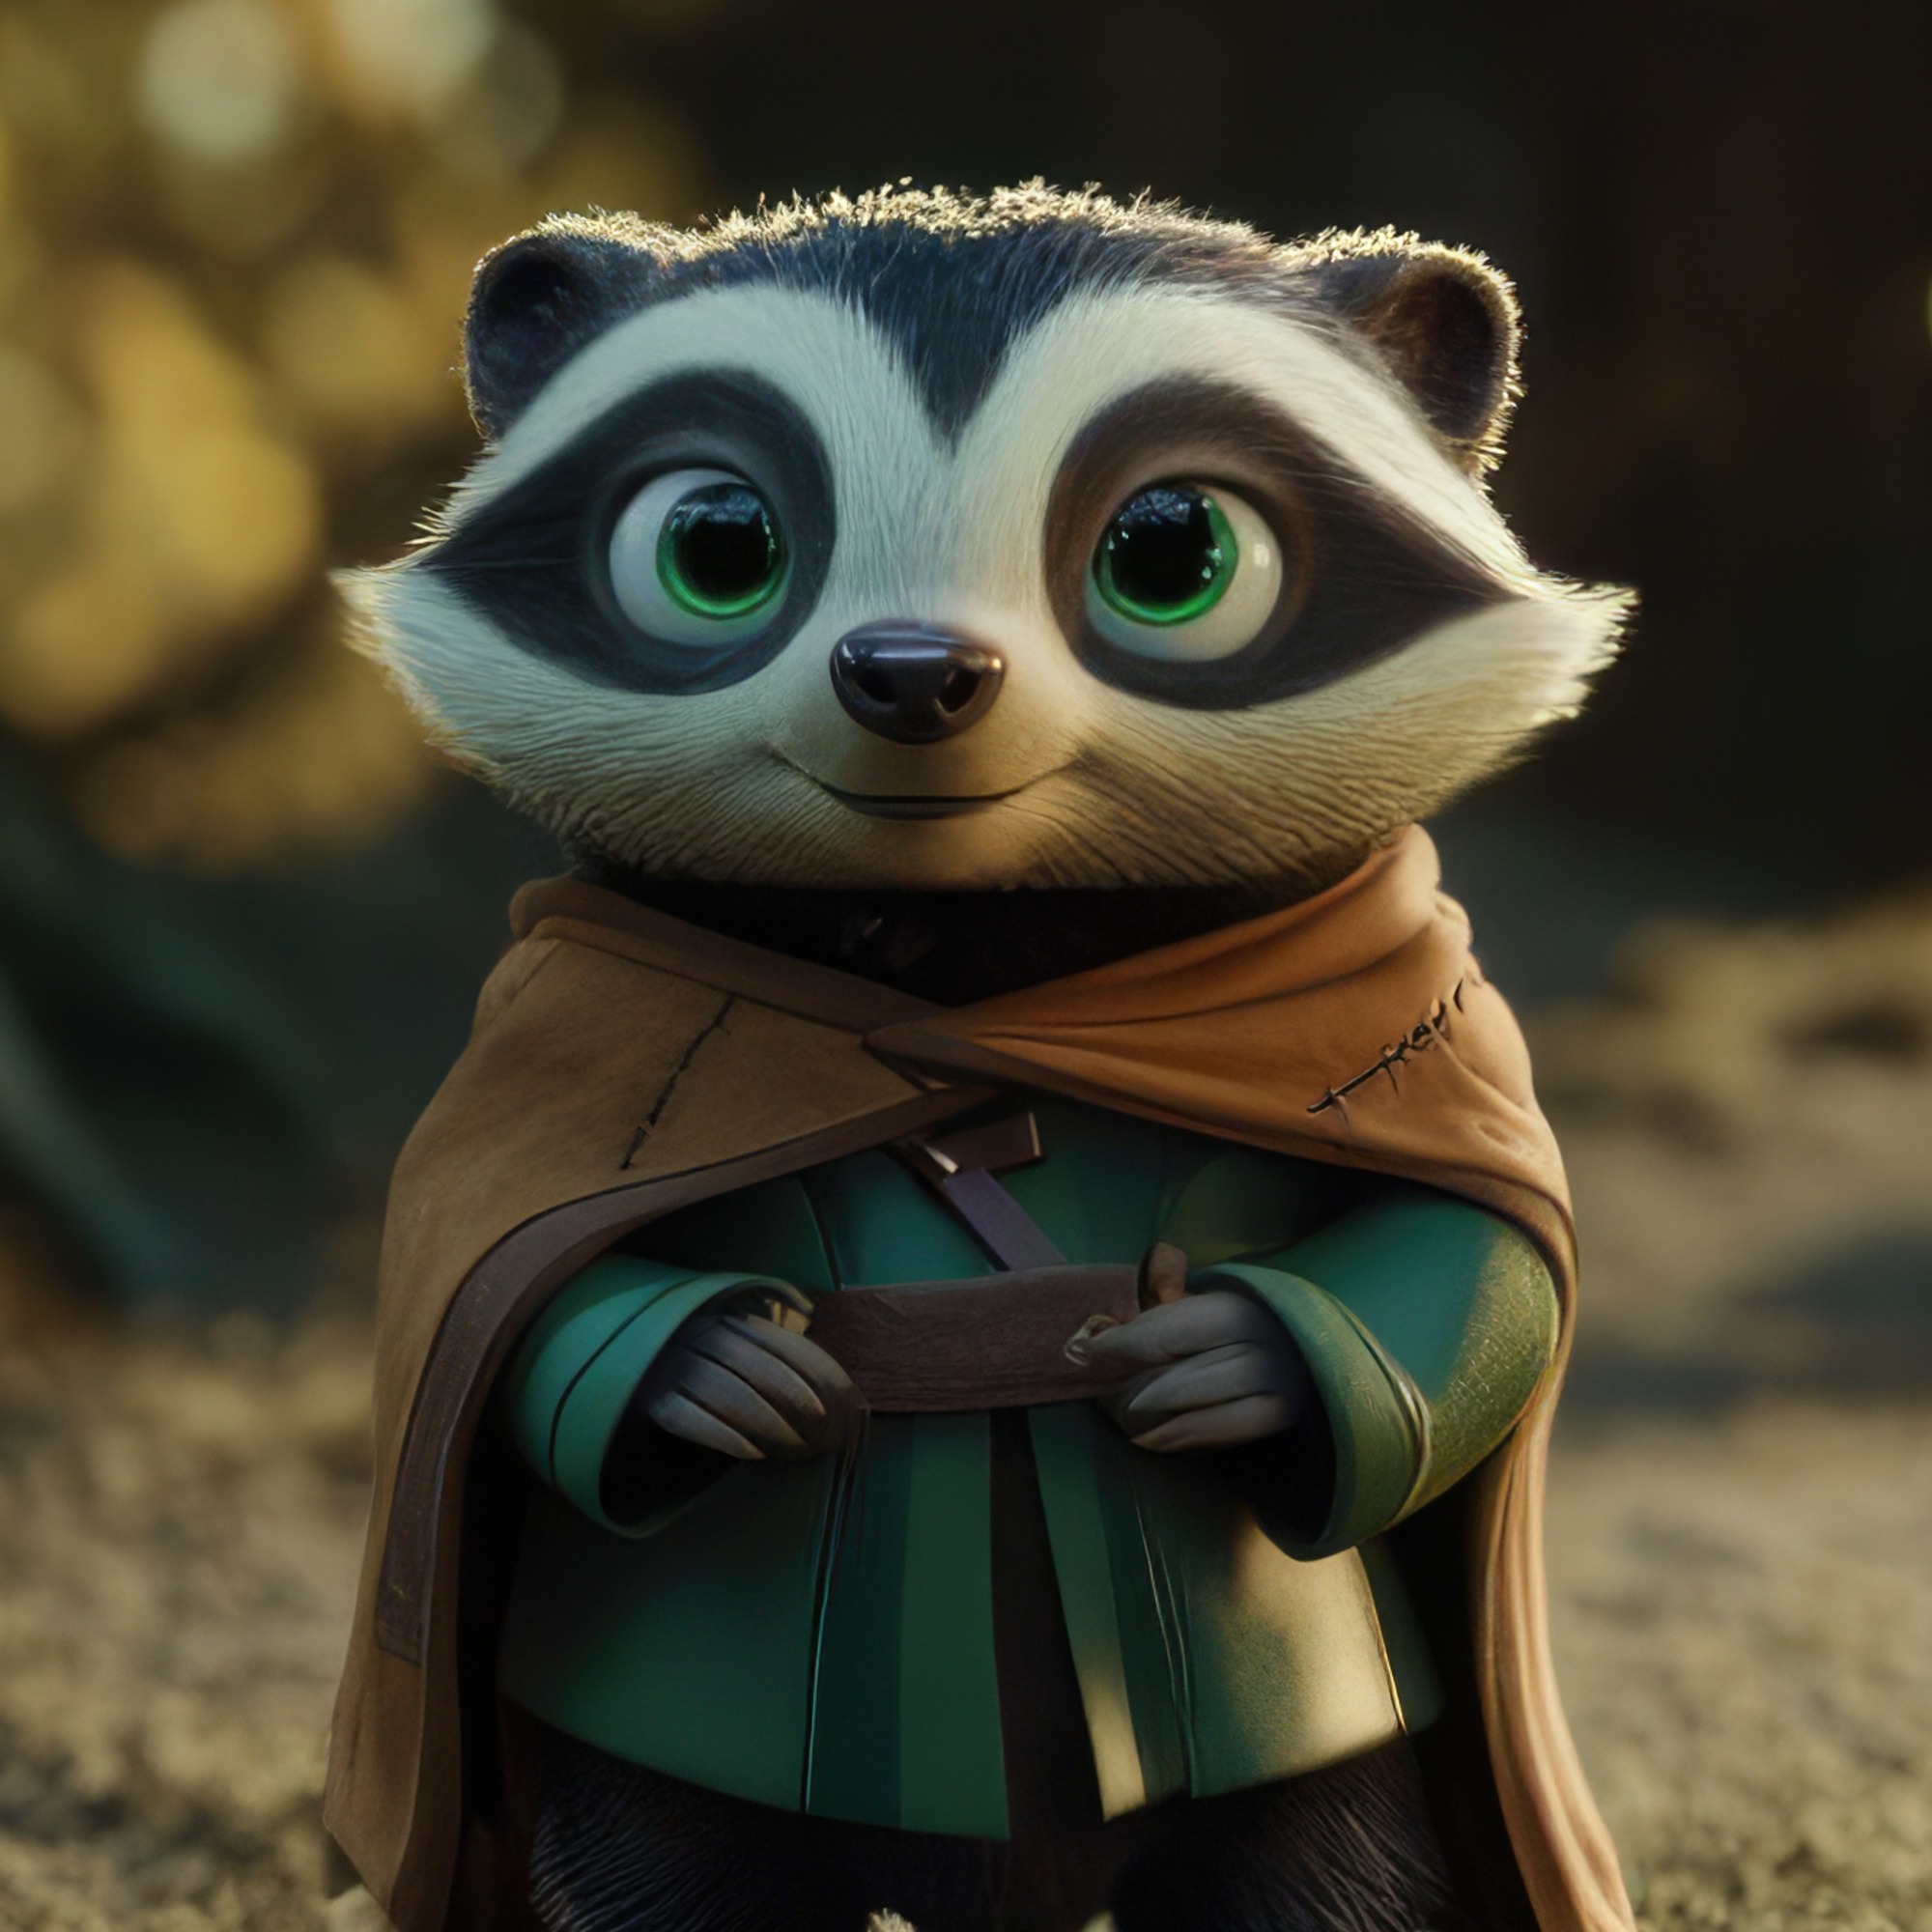
미적 점수 (1~10점): 9